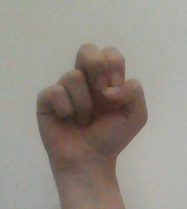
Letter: gaaf